California State Route 86

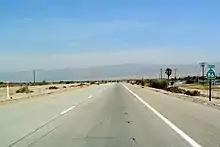
SR 86 north of Salton City, looking north. Salton Sea in the background

SR 86 begins at an intersection with SR 111, just east of the town of Heber, as Heber Road. After traveling west through Heber, and intersecting CR S31, SR 86 heads north and enters the city of El Centro (as 4th Street), having an interchange with I-8. Passing through downtown El Centro, SR 86 intersects Main Street (CR S80) before curving to the west (as Adams Avenue). The highway continues north on Imperial Avenue before it enters the city of Imperial and passes Imperial County Airport, continuing north as it leaves the city limits.